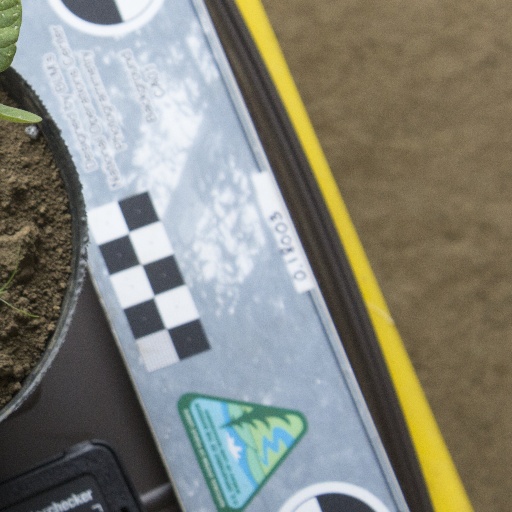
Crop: soybean